Edward West

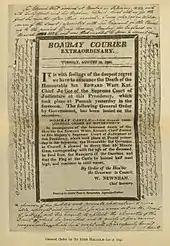
Notice upon the death of West issued by Sir John Malcolm

West was appointed Recorder of the King's Court of Bombay and knighted in the same year. He with his wife reached Bombay on 1 February 1823. He became Chief Justice on 8 May 1823. He chose to enforce order leading to being seen unfavourably by many officers in the employment of the East India Company. He suspended several barristers and dismissed some officers, notably William Erskine, Master in Equity, suspected of improbity (mostly taking bribes in cases). Mountstuart Elphinstone and some other Europeans went on the side of Erskine. Erskine's position was taken by Fenwick, a nephew of West. George Norton, a recently appointed Advocate General for Bombay introduced fees that were seven times that received in England. Norton and West clashed on this order.